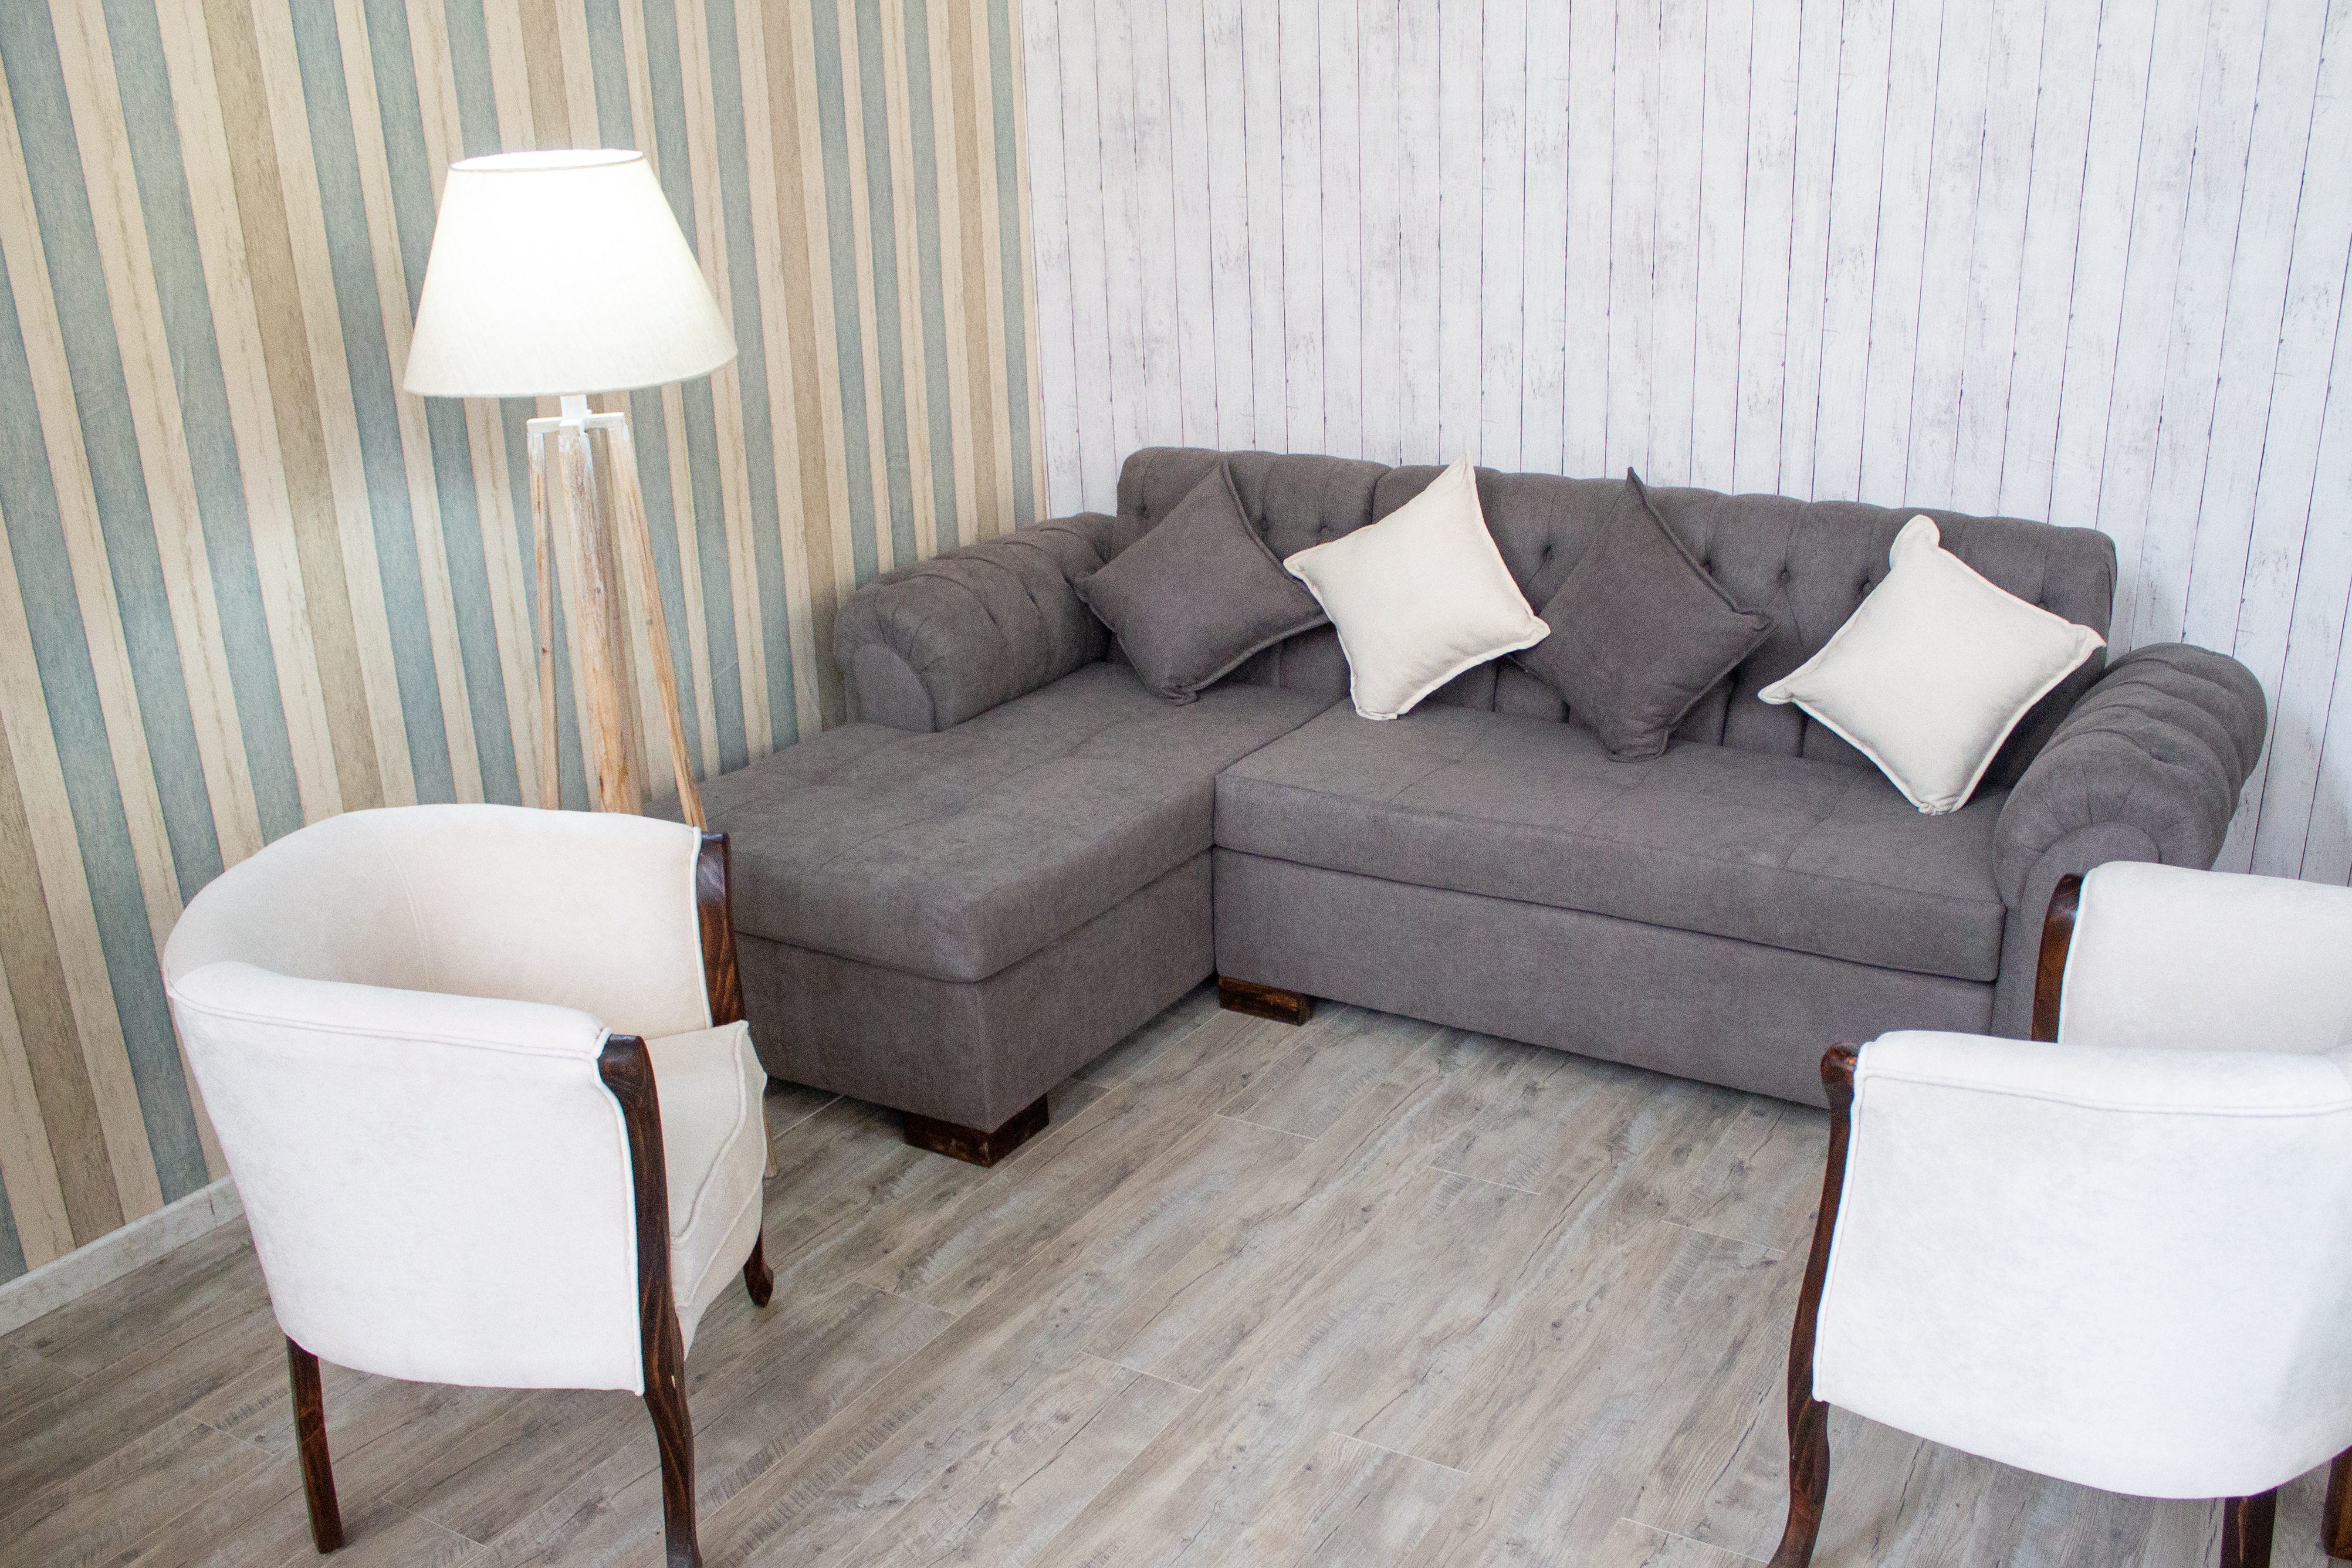
furniture, couch, property, comfort, wood, interior design, living room, floor, studio couch, rectangle, beige, flooring, real estate, hardwood, lamp, event, room, home, sofa bed, shade, wood flooring, ceiling, composite material, laminate flooring, lampshade, sleeper chair, throw pillow, gloss, pattern